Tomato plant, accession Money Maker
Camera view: horizontal (90 deg, fisheye); turntable rotation: 240 degrees
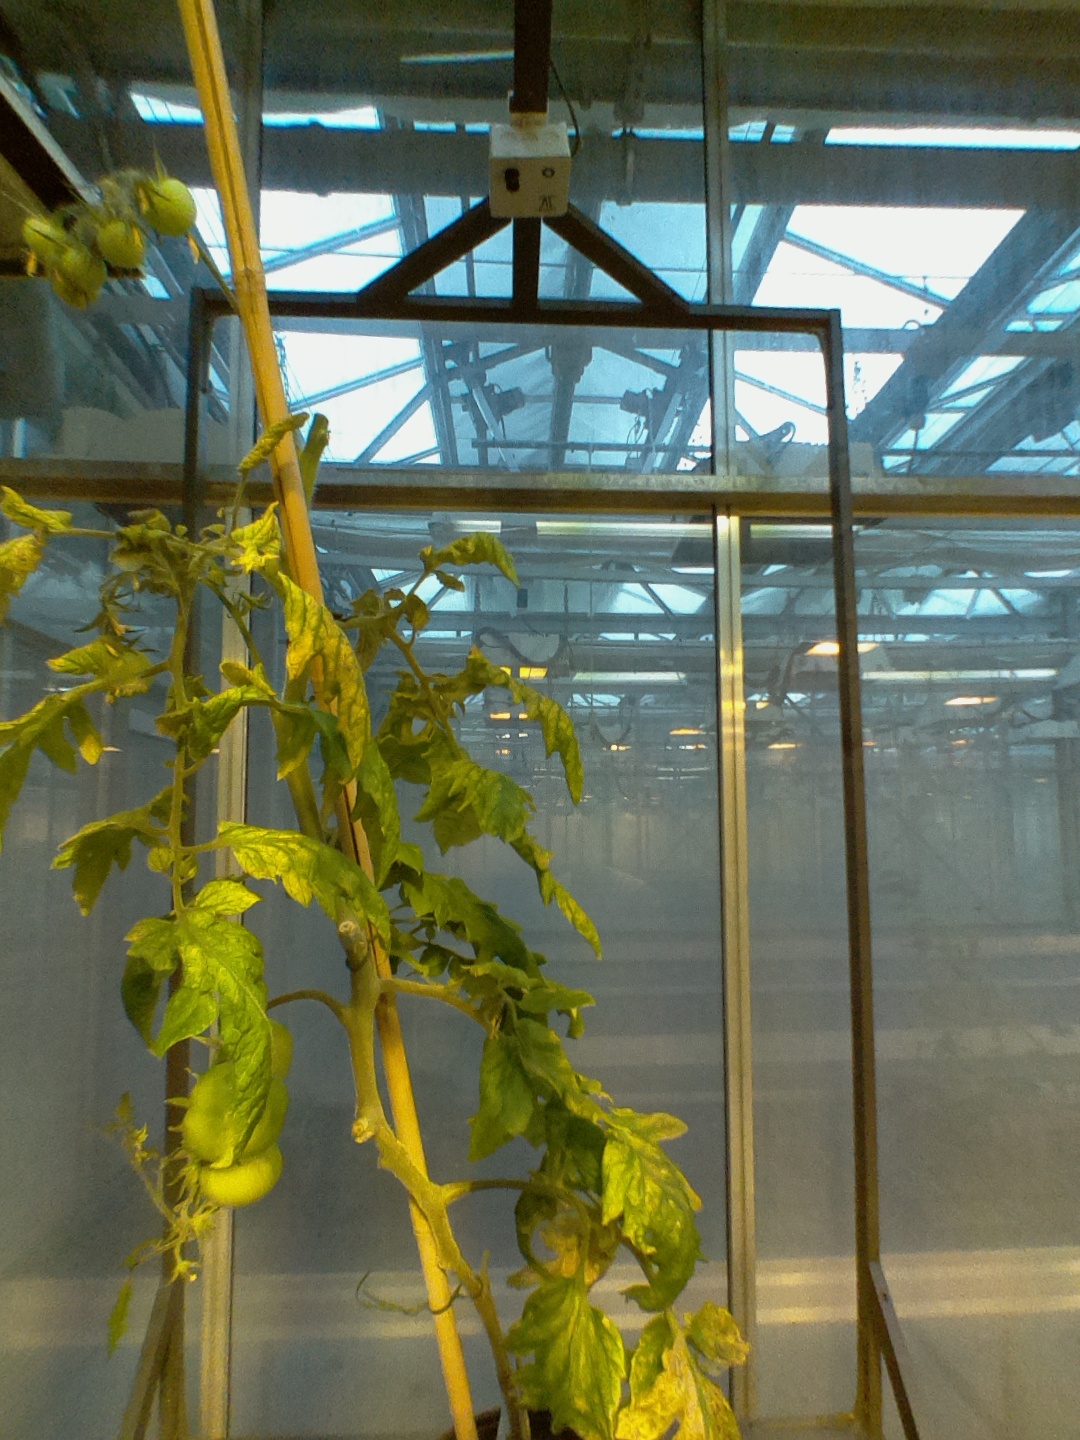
BBCH growth stage 79: 90% -100% of final fruit size